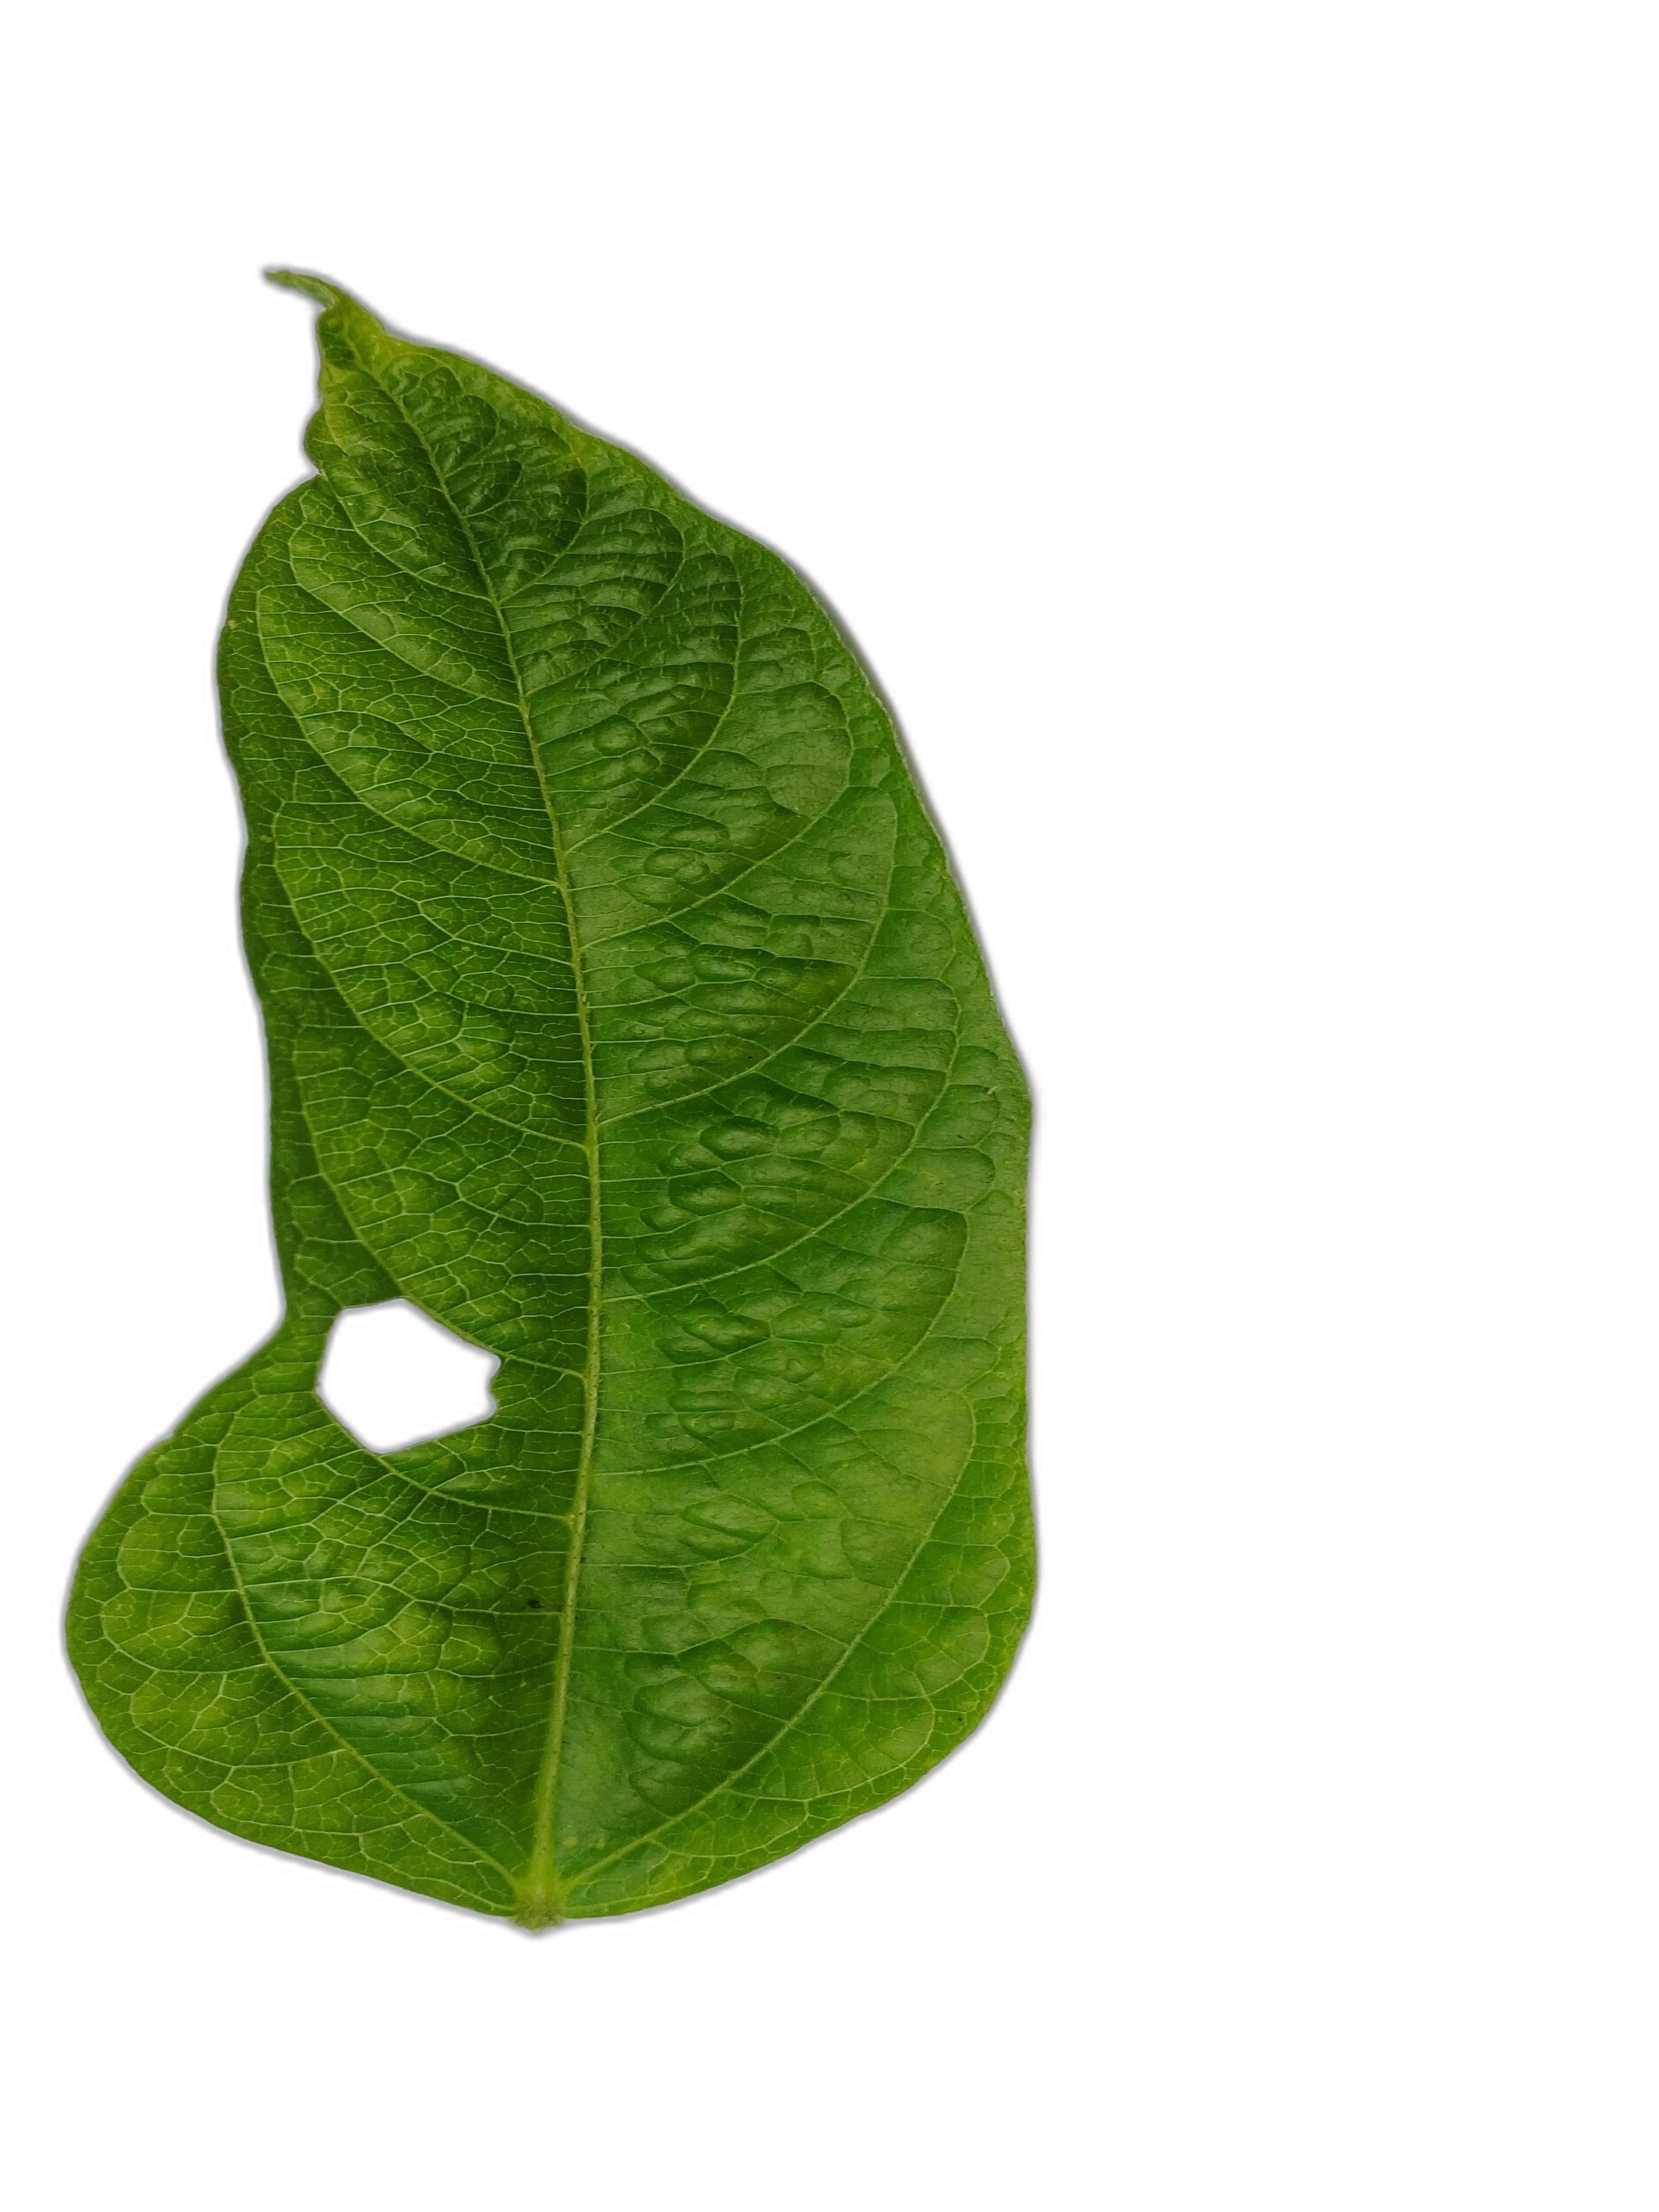
Label: Leaf Crinkle